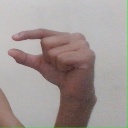
अक्षर: ग